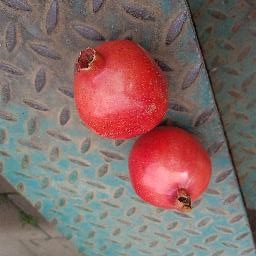
Fruit: Pomegranate
Quality: Good